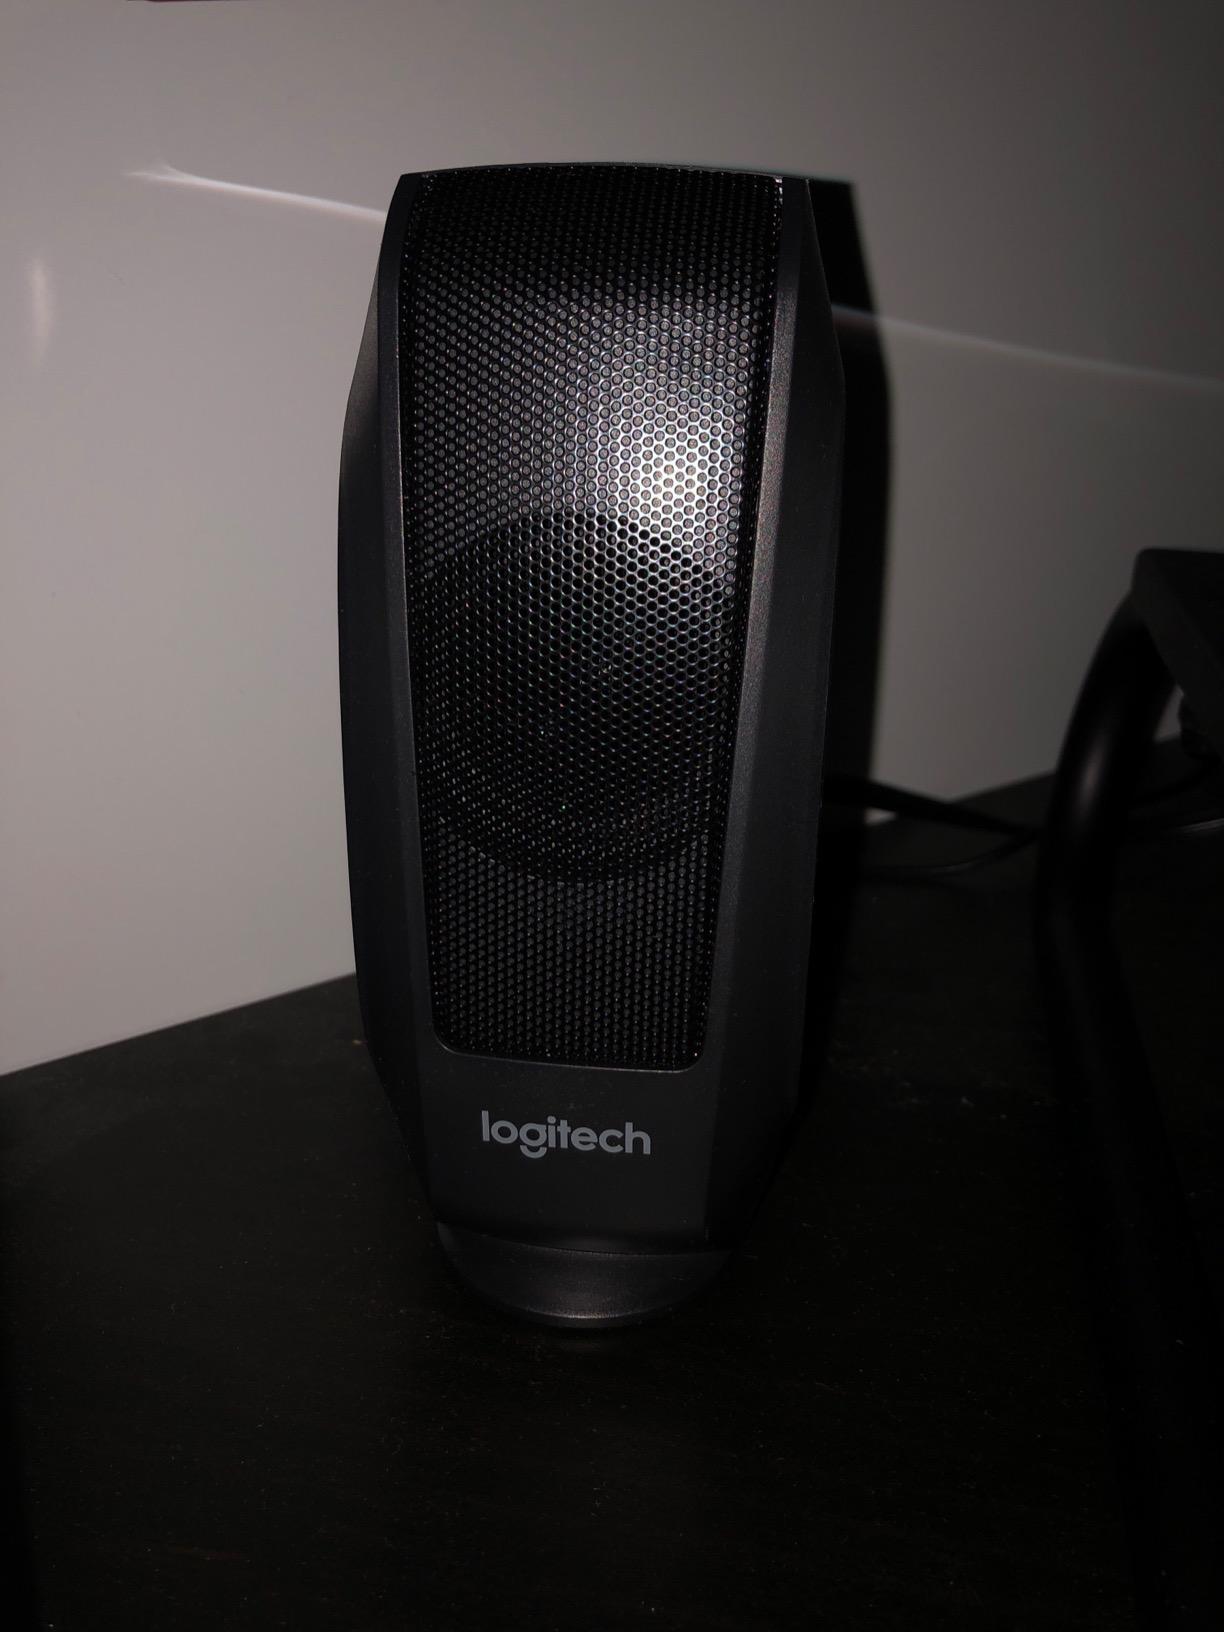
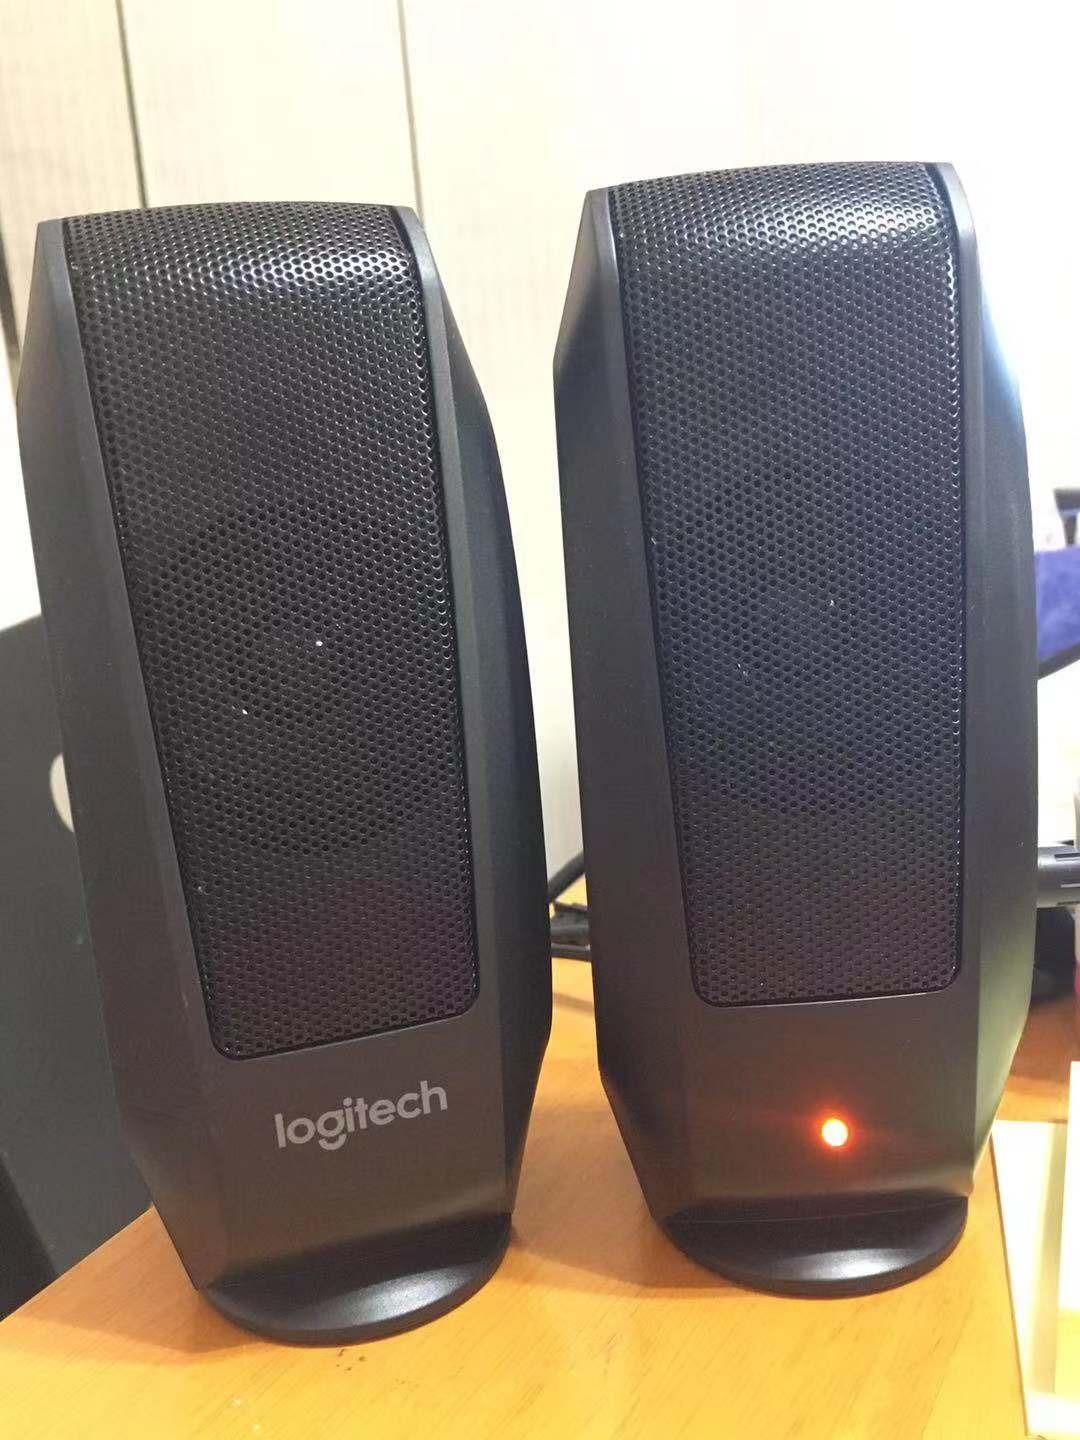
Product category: speaker
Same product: yes